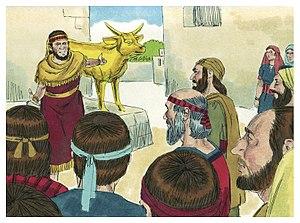
Illustration biblique du livre de la First Book of Kings chapitre 12 עברית: 12 האיור המקראי של change me! פרק हिन्दी: {{{hi}}} अध्याय change me! की पुस्तक की बाइबिल चित्रण Bahasa Indonesia: Ilustrasi Alkitab dari First Book of Kings pasal 12 Italiano: Illustrazione biblica del libro della change me! Capitolo 12 日本語: change me!12章の本の聖書の実例 Jawa: Ilustrasi Alkitab saking First Book of Kings pasal 12 한국어: change me! 12 장 장부의 성경 그림 Bahasa Melayu: Ilustrasi Alkitab dari First Book of Kings pasal 12